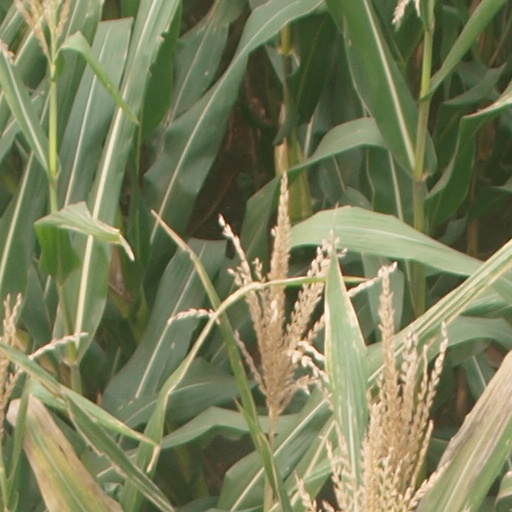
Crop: maize; corn